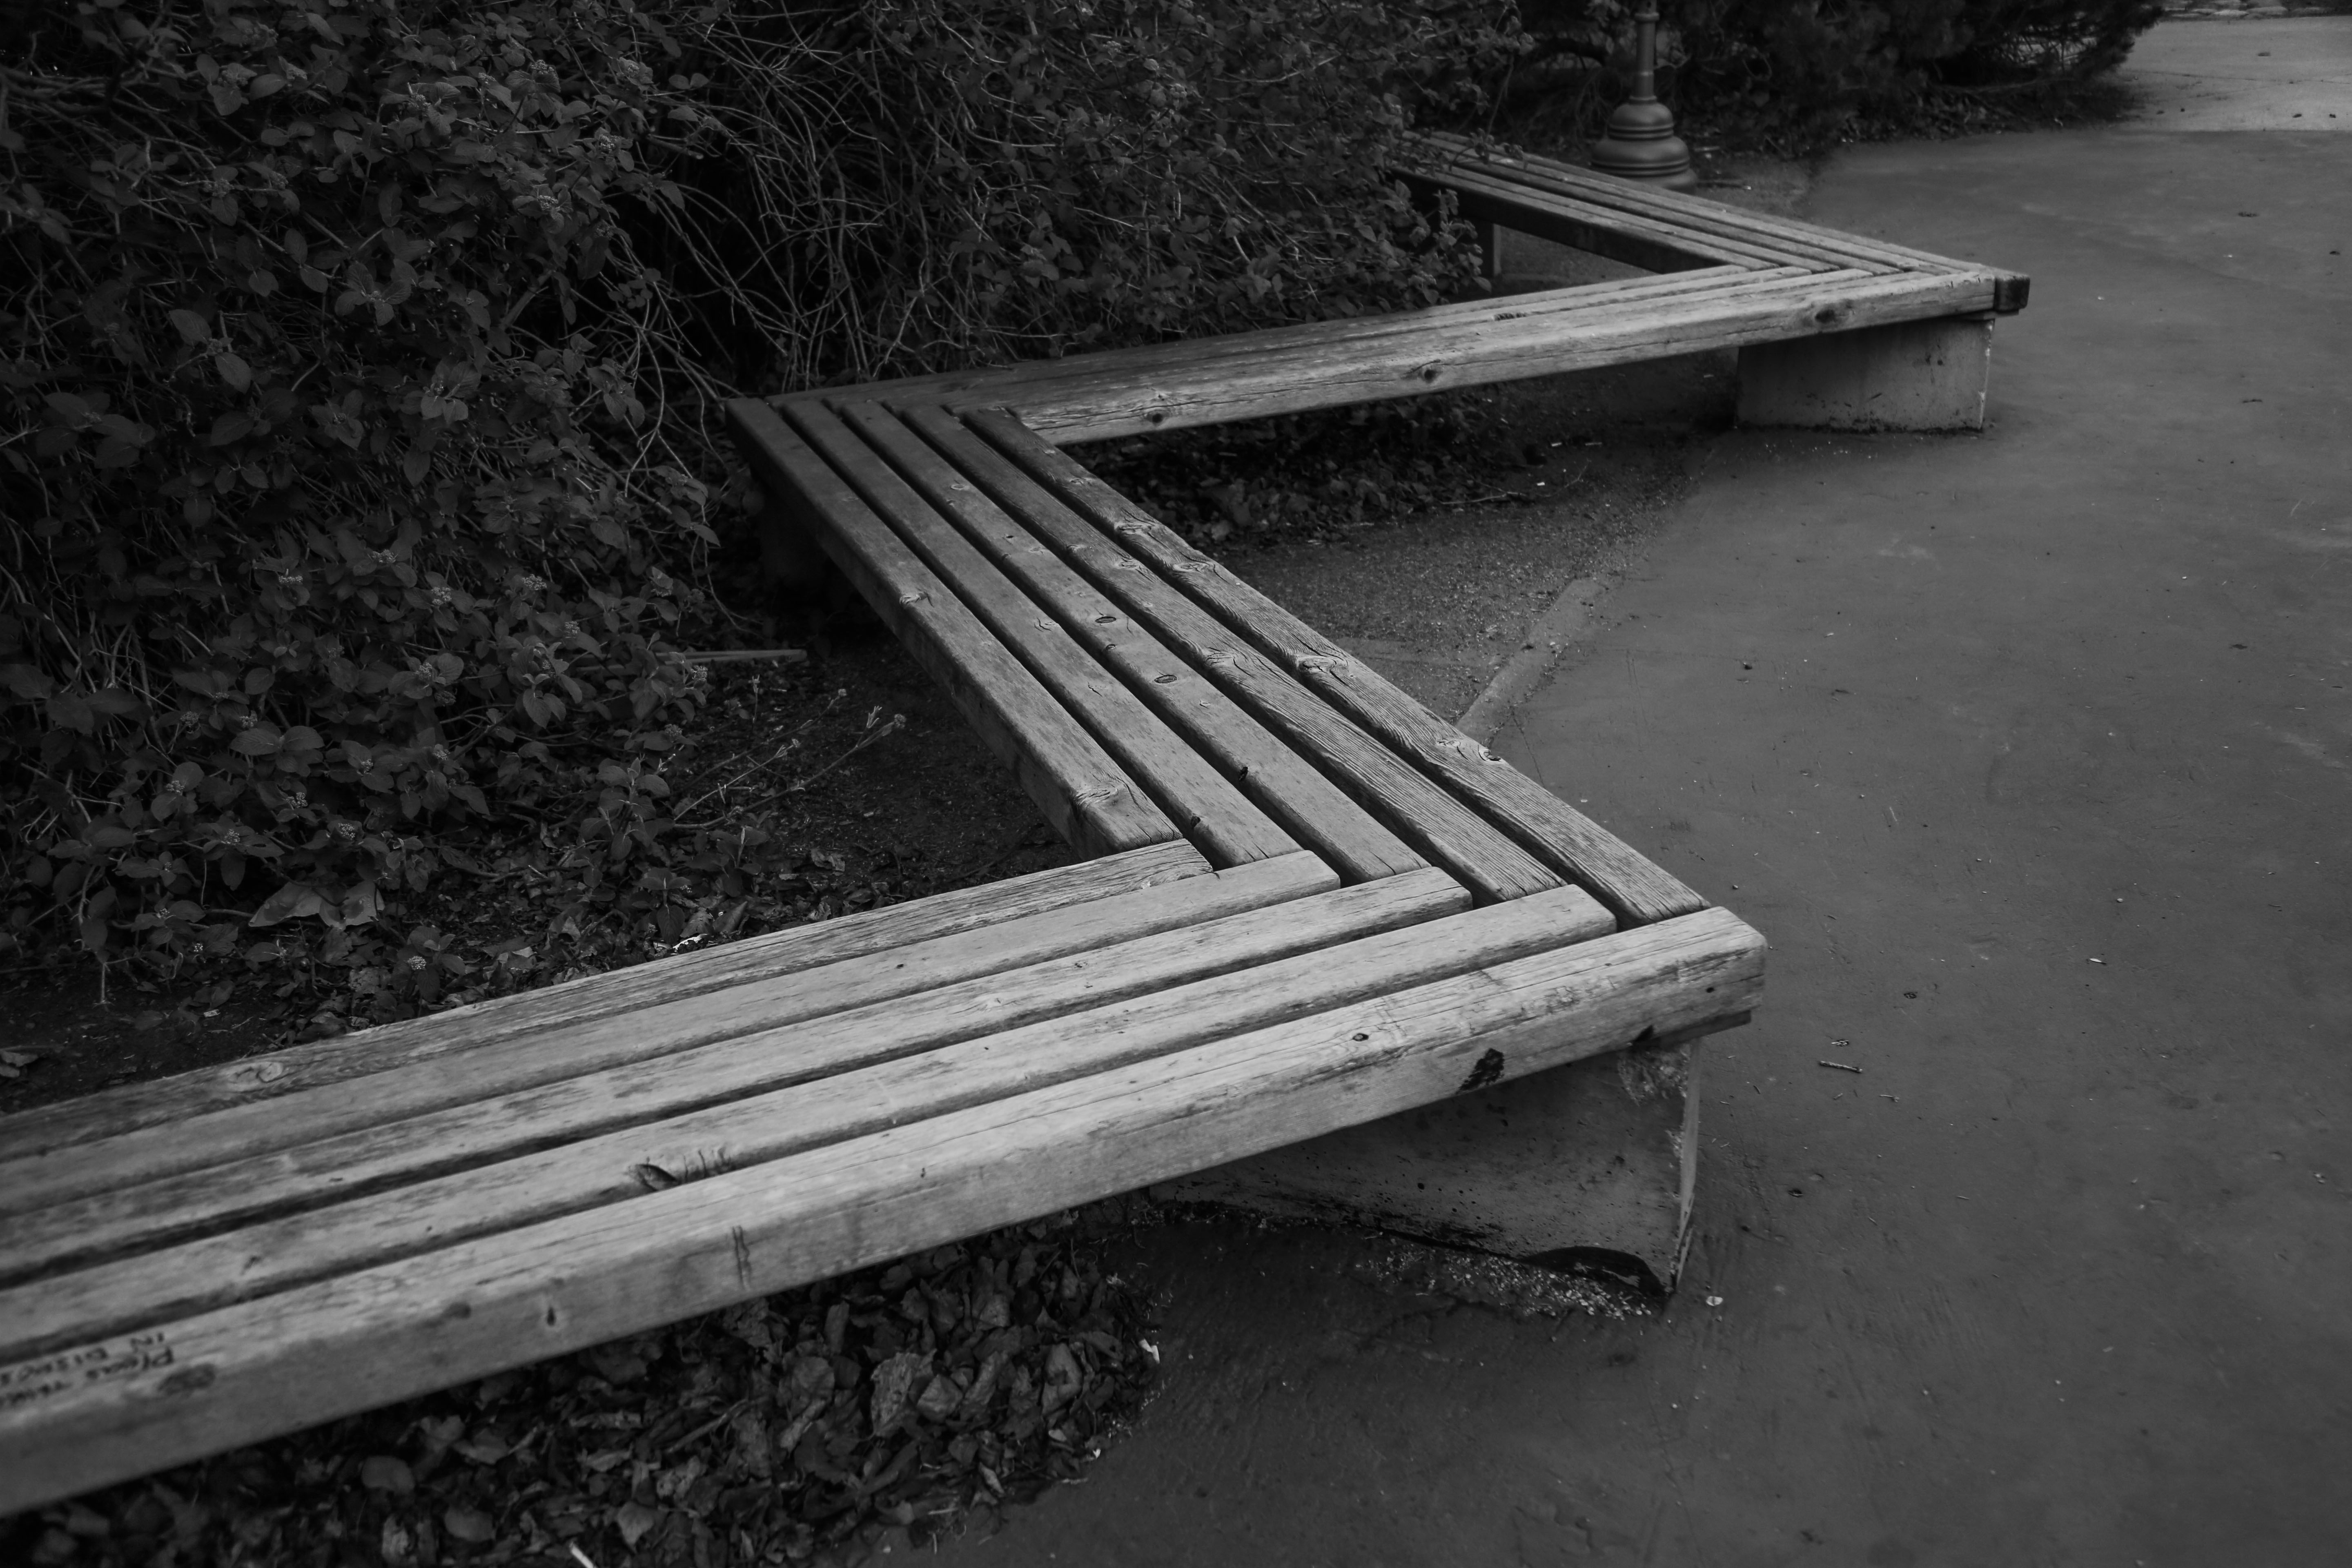
table, black and white, wood, white, bench, line, darkness, black, furniture, monochrome, shape, road surface, monochrome photography